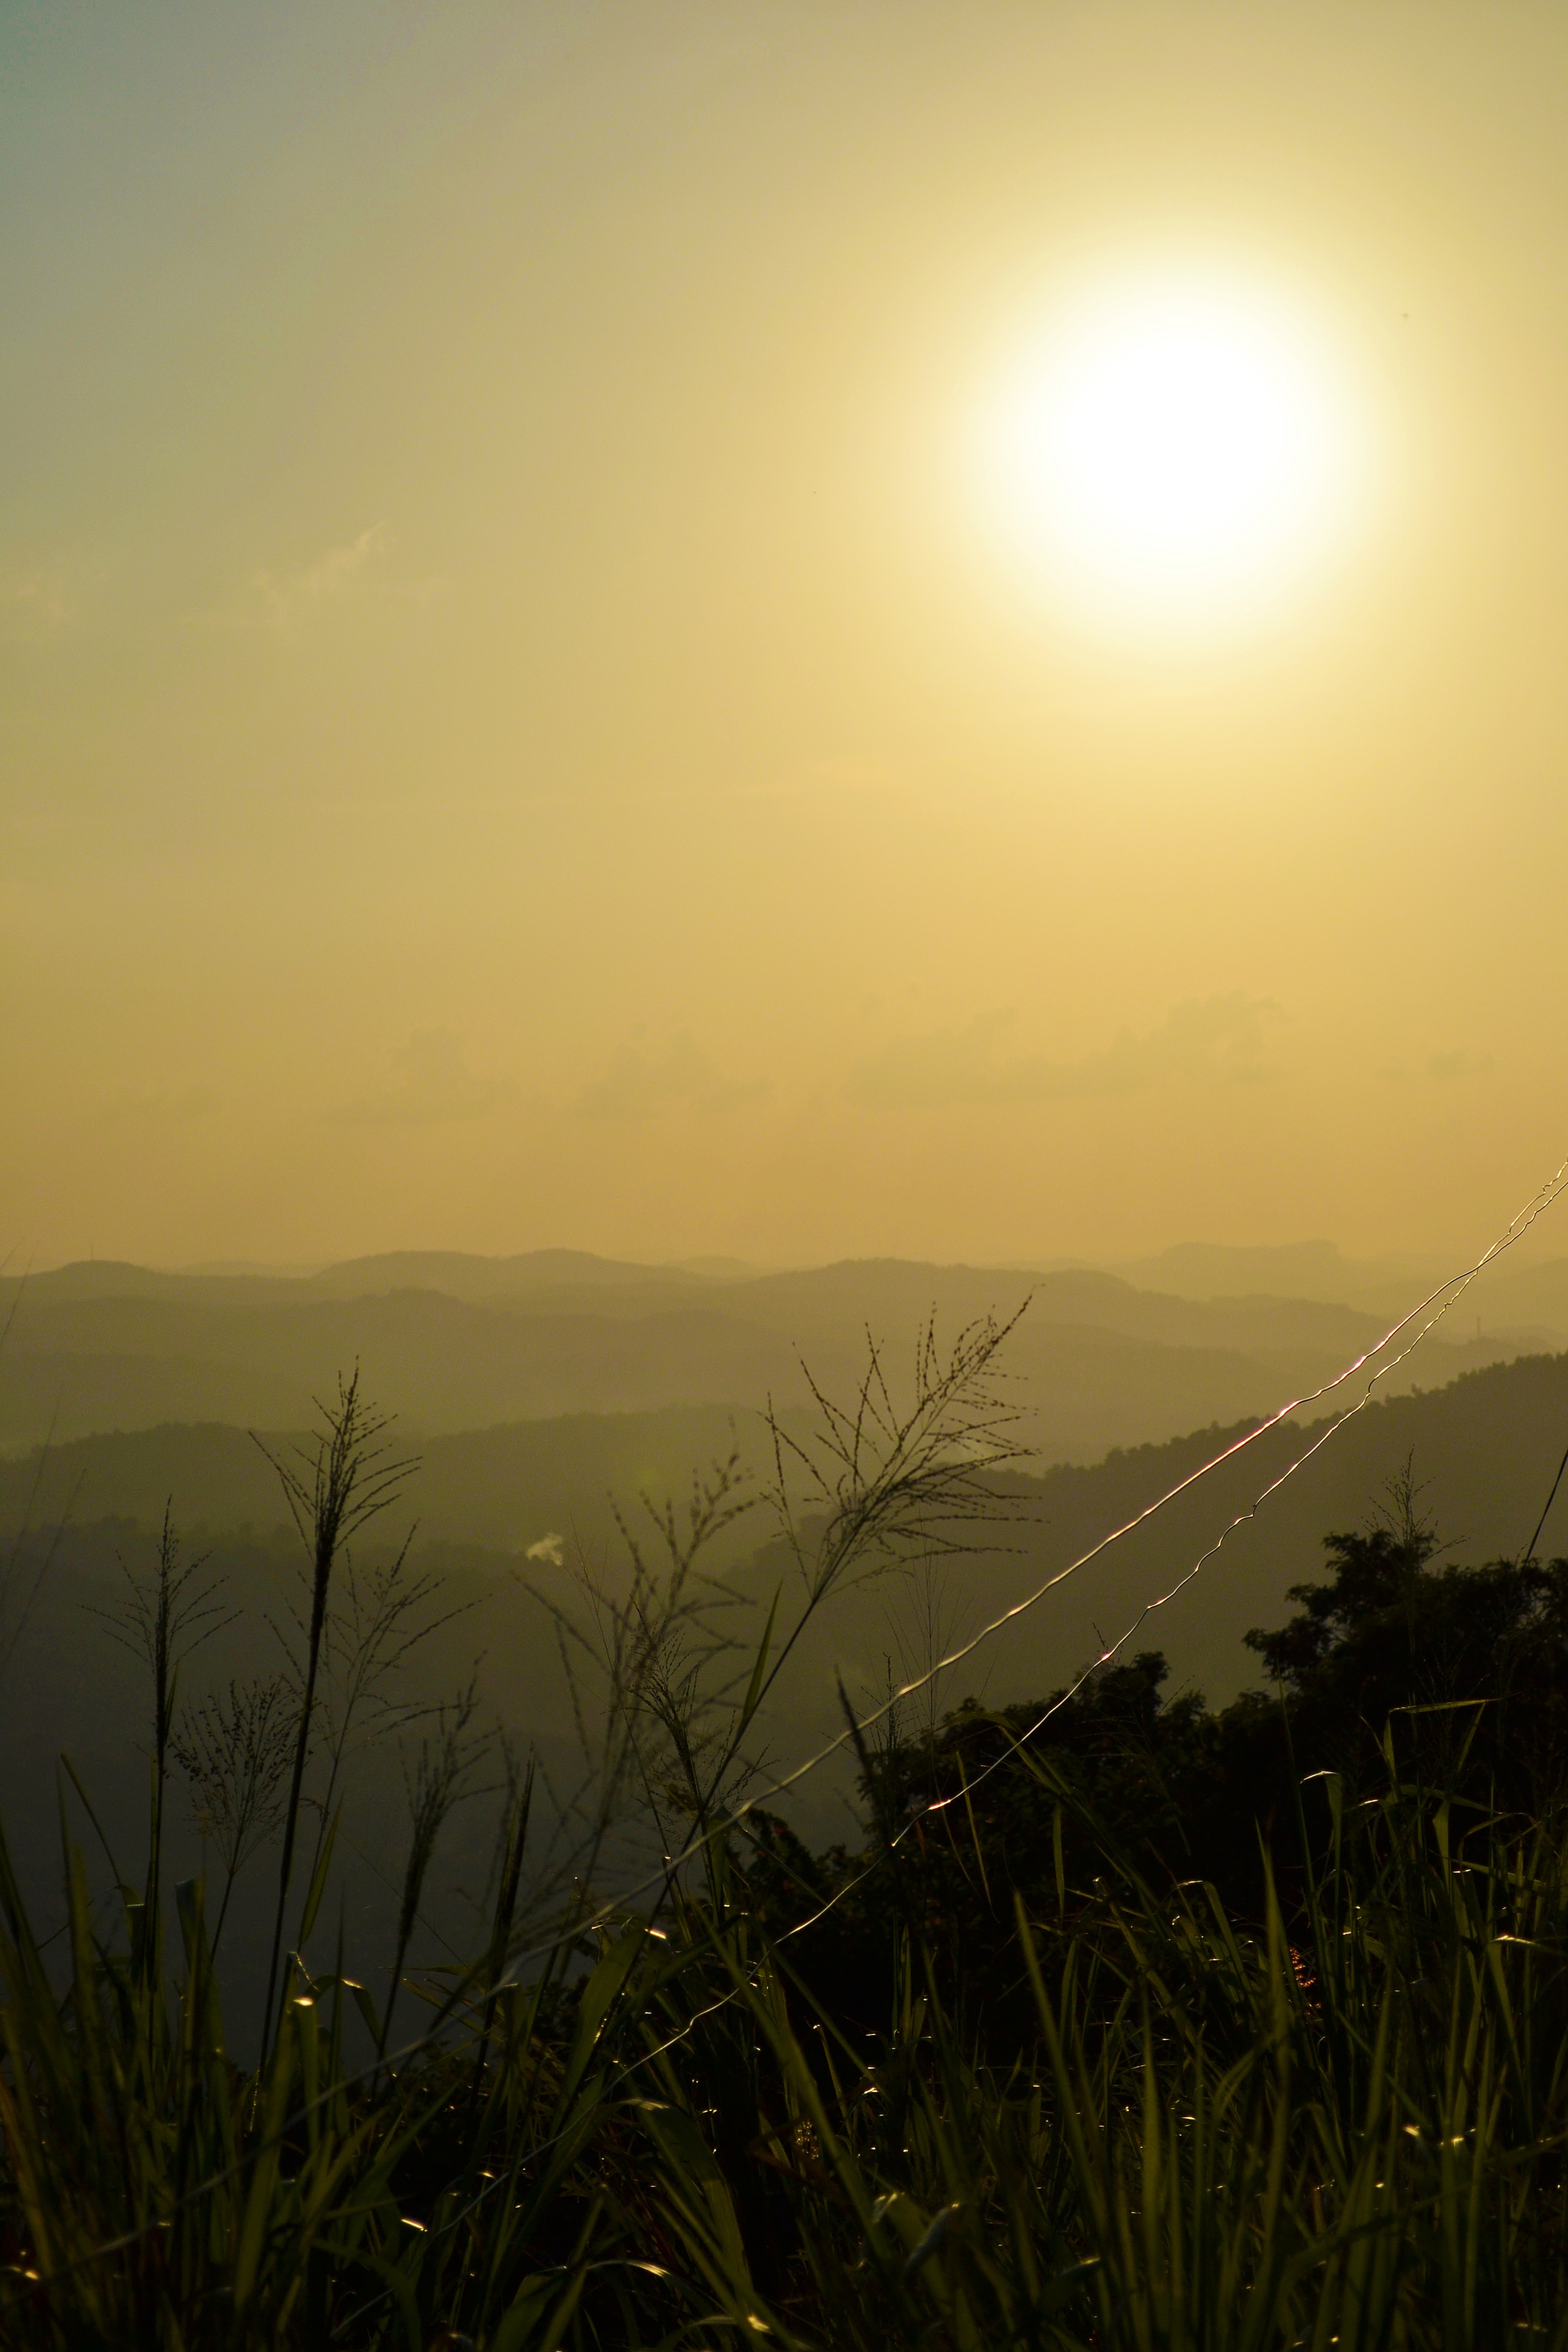
landscape, tree, grass, horizon, light, sky, sun, railway, sunrise, sunset, mist, field, meadow, sunlight, morning, hill, dawn, atmosphere, evening, haze, calm, mountains, bright, sri lanka, ceylon, afterglow, yellowish, grass family, atmosphere of earth, computer wallpaper, ecoregion, telephone lines, mawanella, sun set scene, yellow sun